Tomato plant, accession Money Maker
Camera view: bottom (45 deg); turntable rotation: 30 degrees
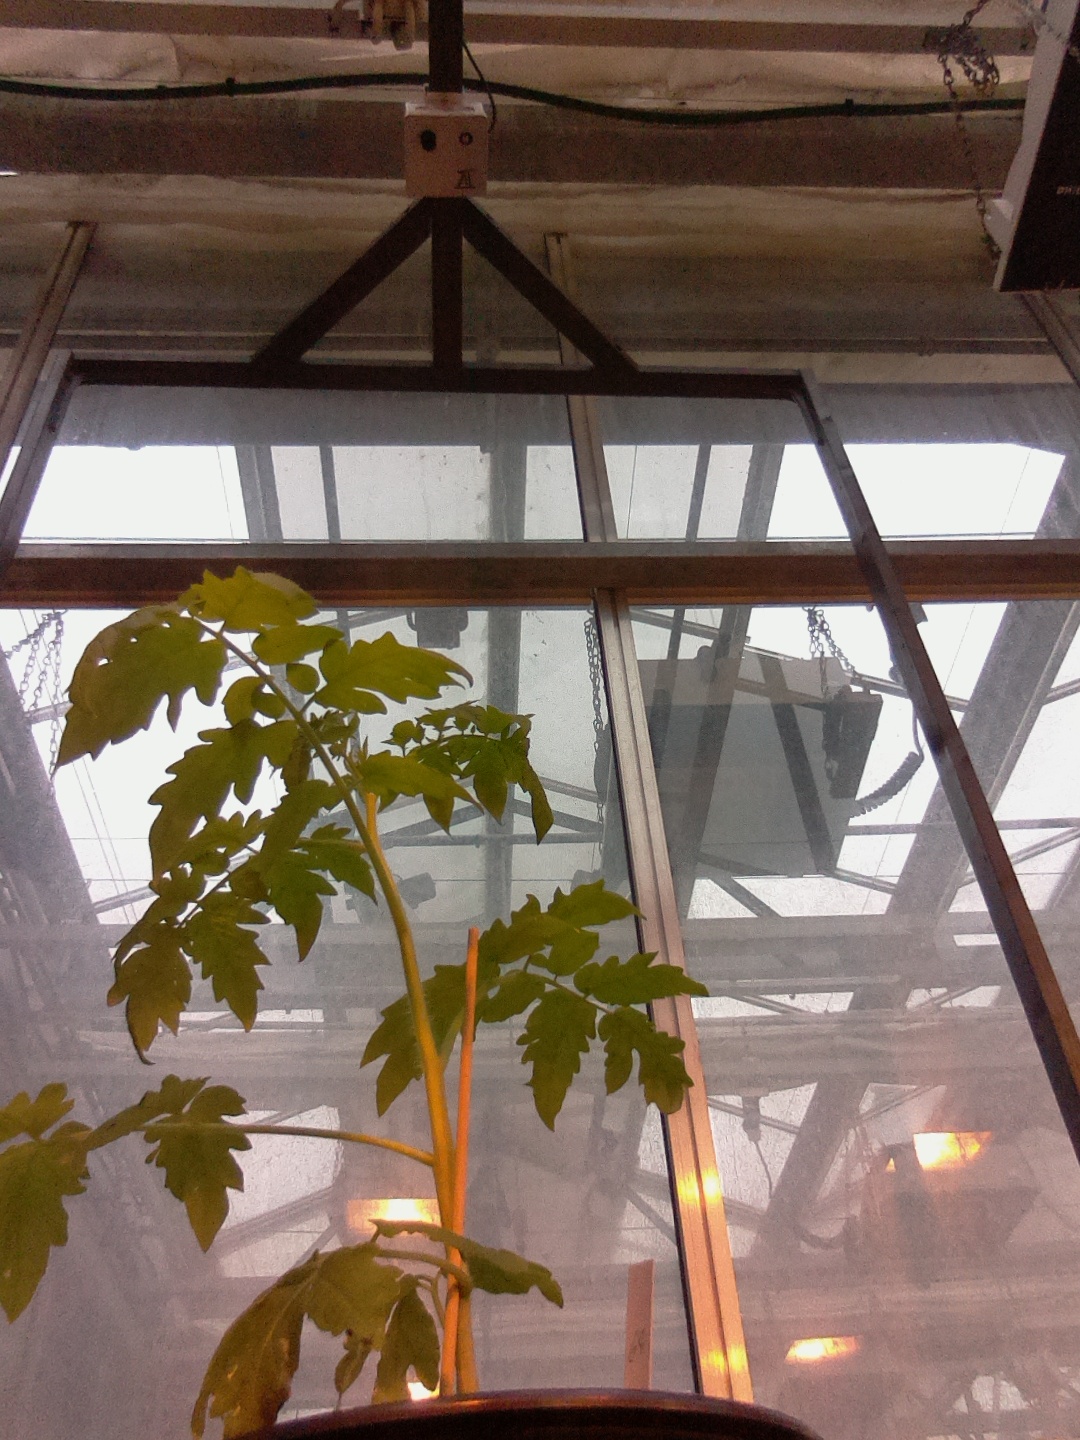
BBCH growth stage 13: 6 of true leaves visible